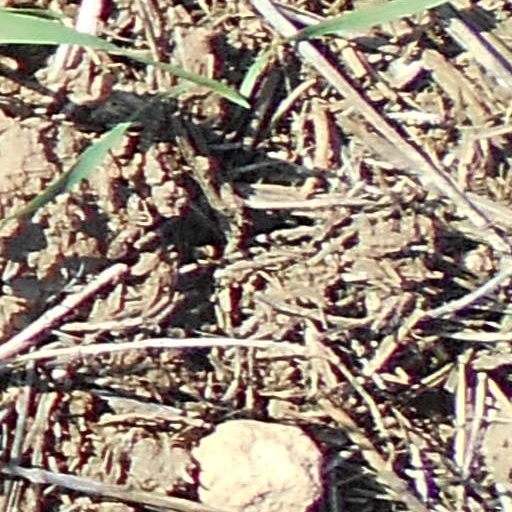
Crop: wheat